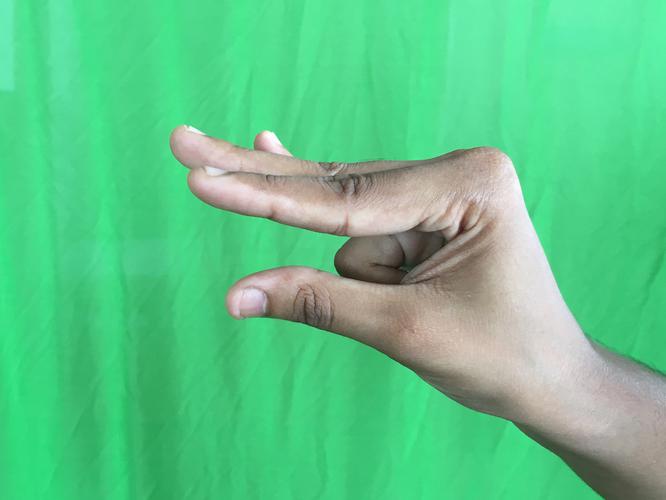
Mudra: Kangulam
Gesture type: single_hand